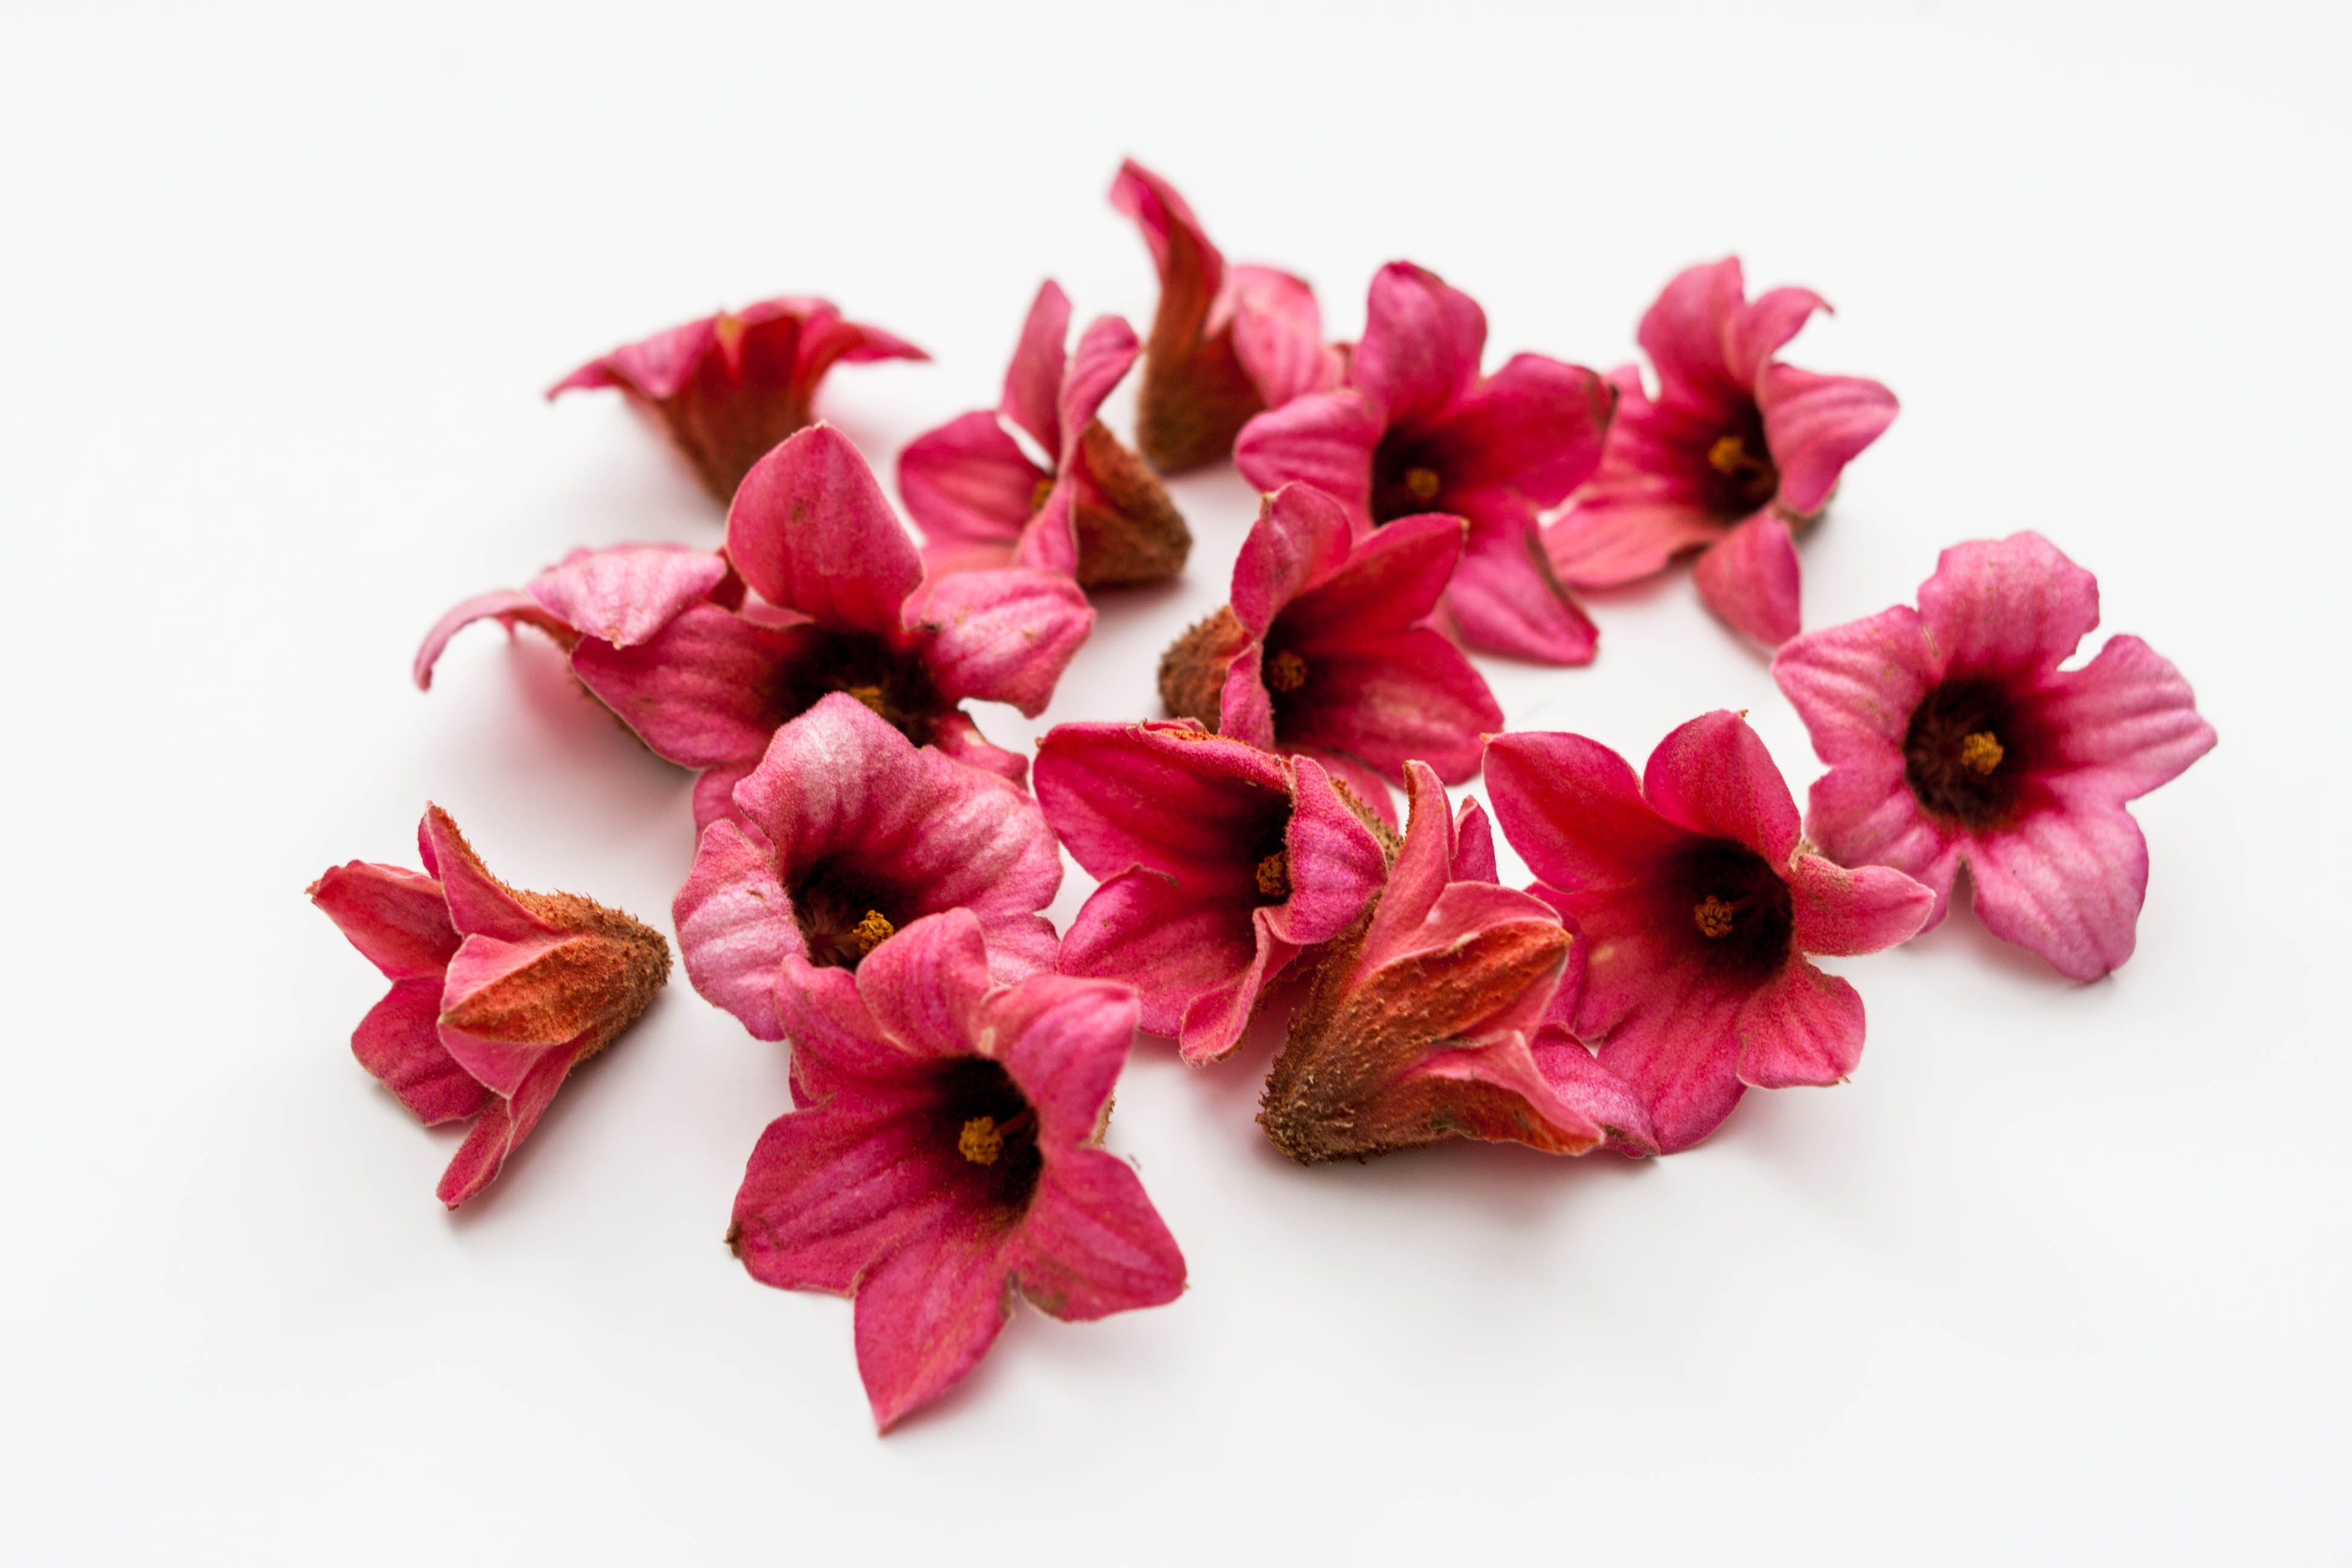
plant, leaf, flower, petal, red, pink, flowers, blossoms, beautiful, magenta, flowering plant, land plant, brachychiton bidwillii